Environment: real
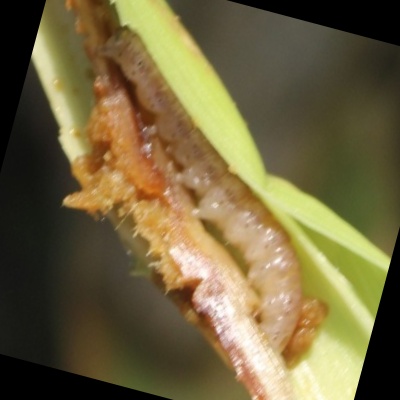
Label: fall_armyworm